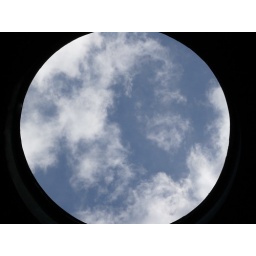
Light clouds on blue sky seen through the hole in the roof of the Pantheon in Rome.